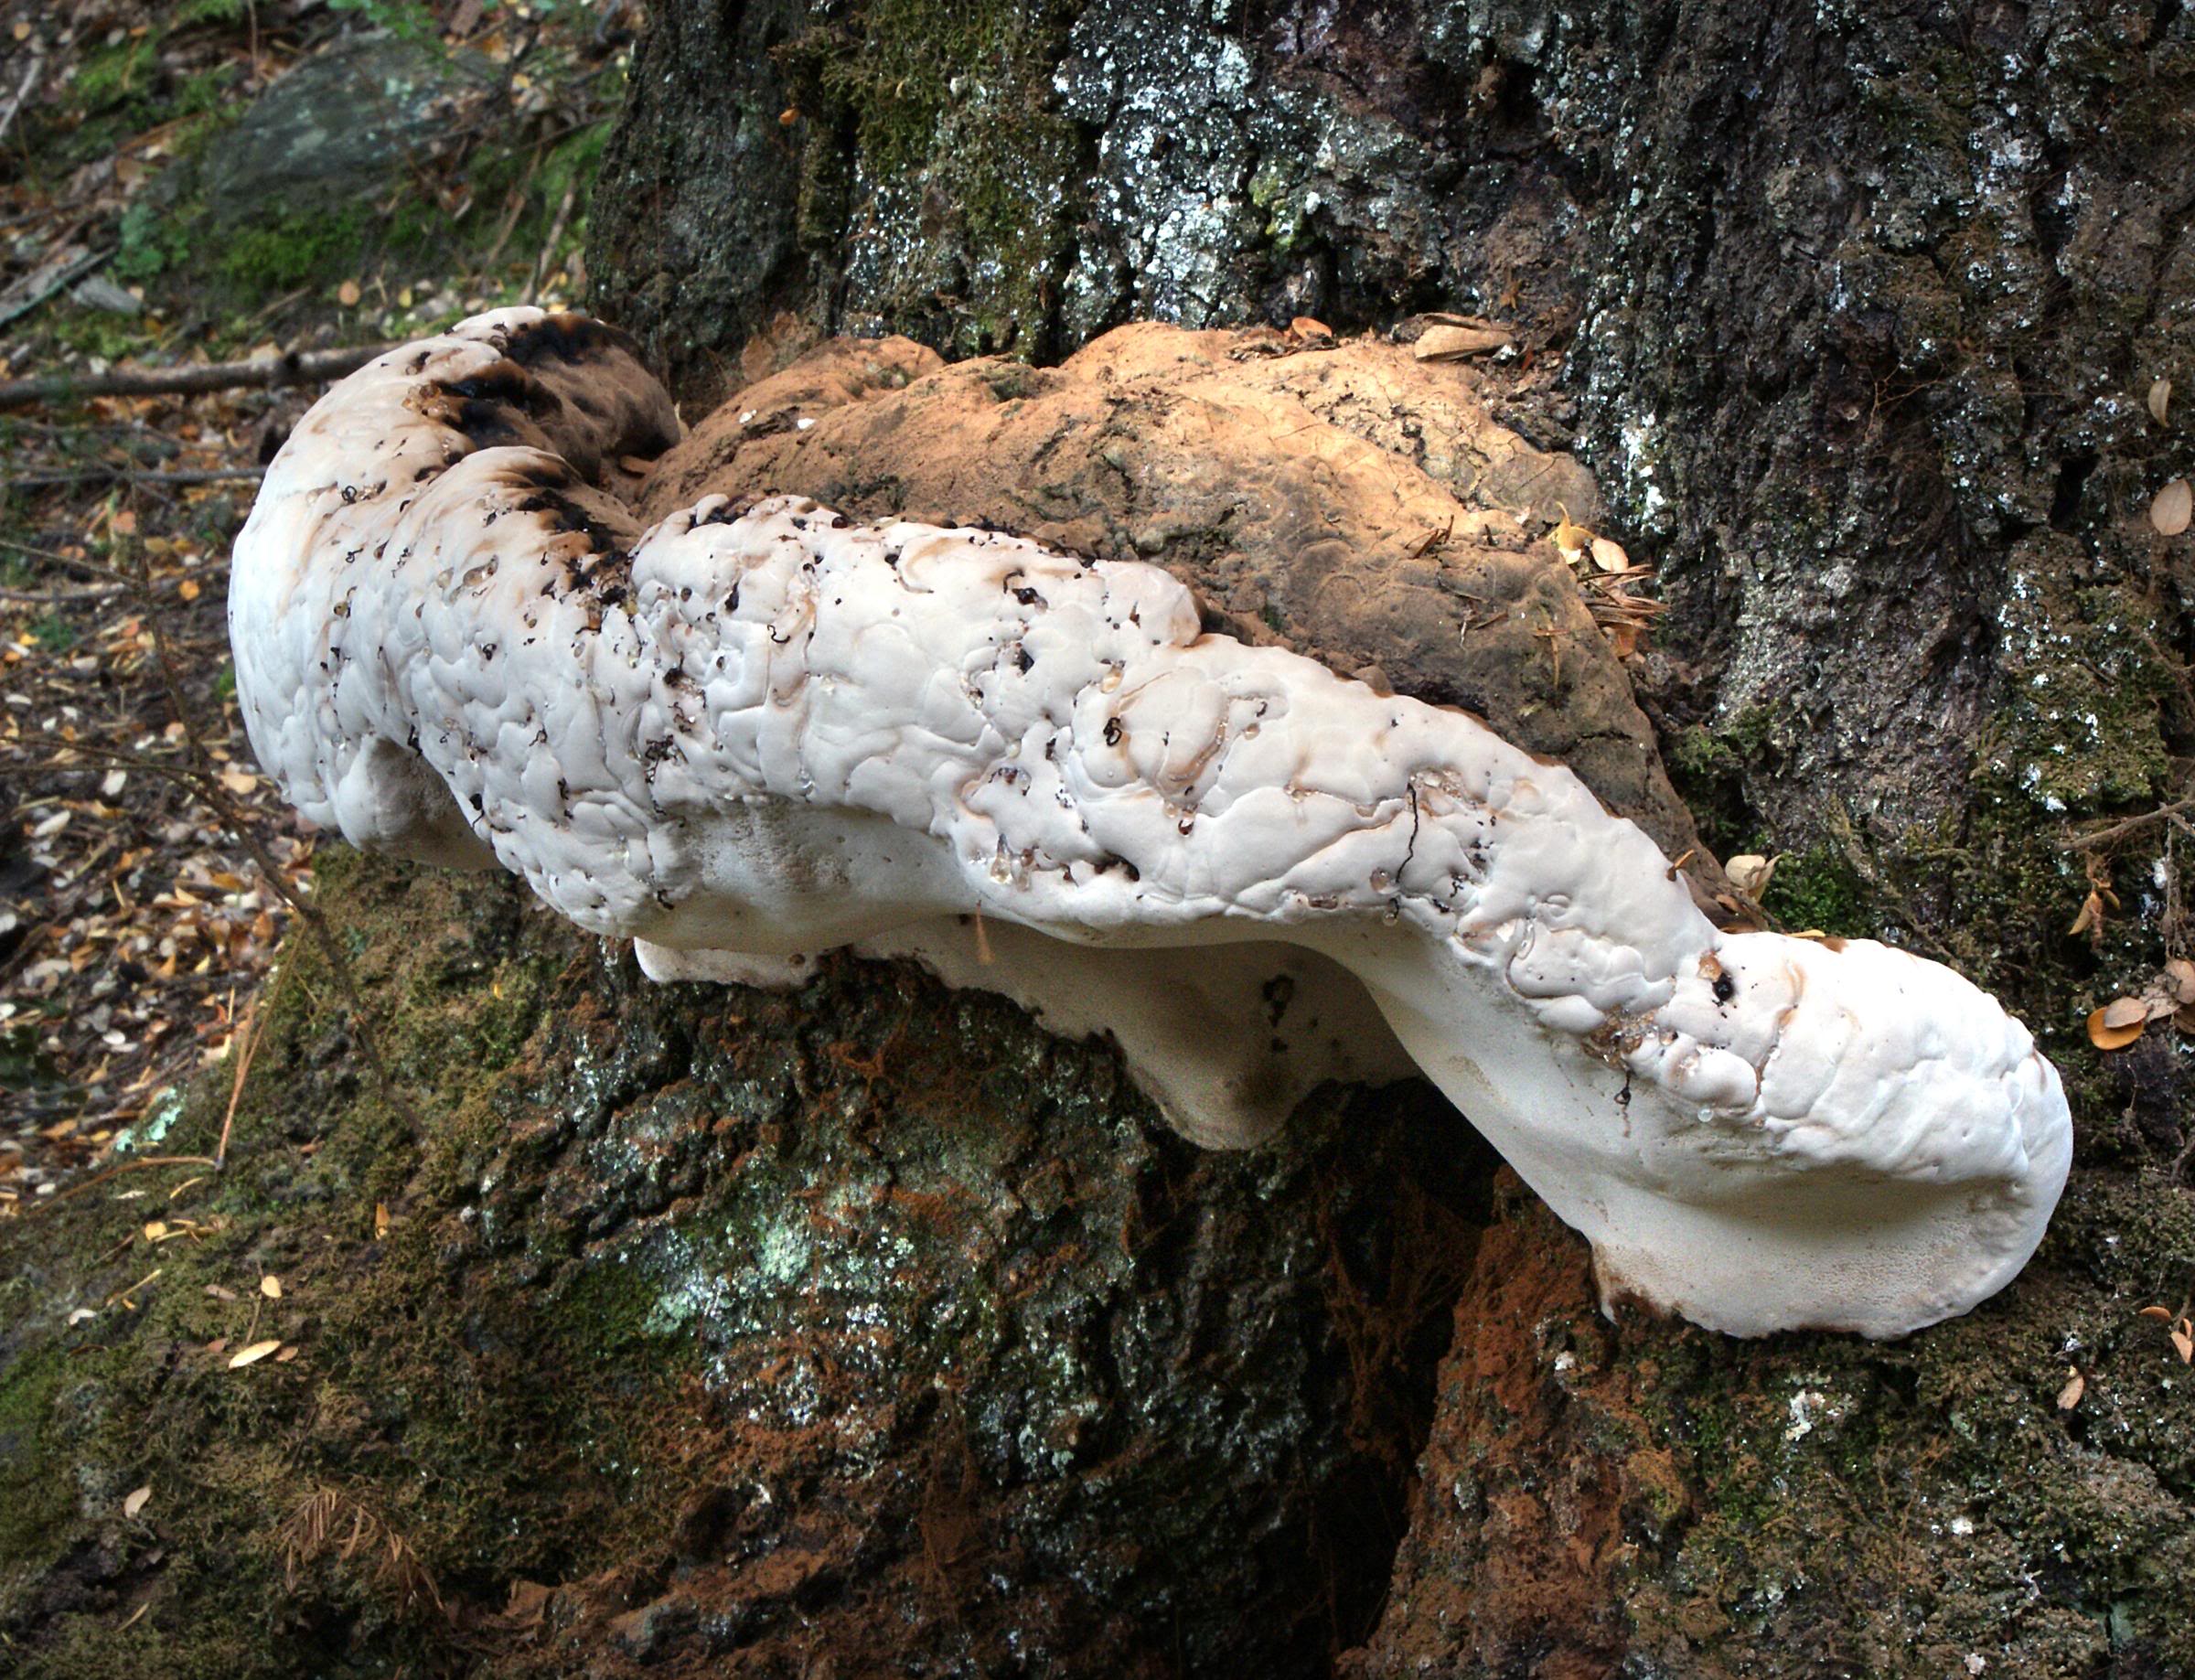
nature, wildlife, mushroom, fauna, fungus, fungi, woodland, forrestfloor, bracket, matsutake, oyster mushroom, edible mushroom, medicinal mushroom, agaricomycetes, pleurotus eryngii